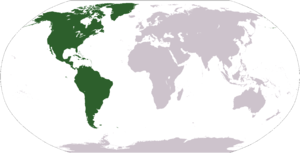
Découverte par les Européens en 1492, baptisée en l'honneur du navigateur Amerigo Vespucci par Martin Waldseemüller, l'Amérique est un continent qui s'étire sur plus de 15 000 km de l'Alaska à la Terre de Feu. Elle se divise en deux sous-continents : l'Amérique du Nord à prédominance anglo-saxonne et développée et l'Amérique du Sud essentiellement latine et en voie de développement. Ces deux ensembles géographiques sont reliés par un isthme situé entre la mer des Caraïbes et l'Océan Pacifique.